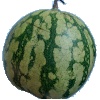
Label: Watermelon 1